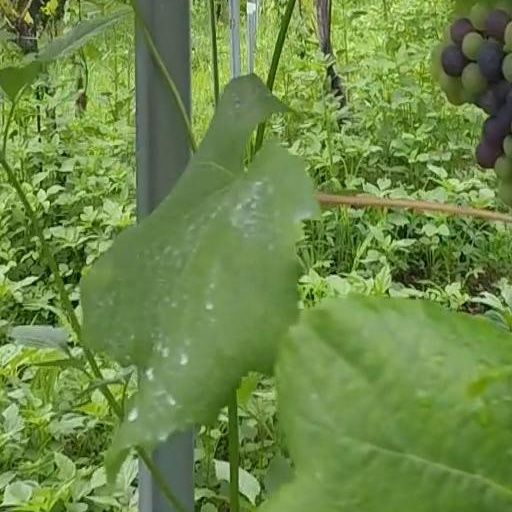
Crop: grape